Hidden Springs, Idaho

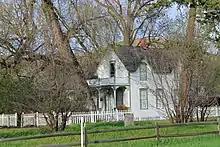
Schick-Ostolasa Homestead in Hidden Springs, April 2020

The community manages more than of permanently preserved open space and its own wastewater treatment facility.